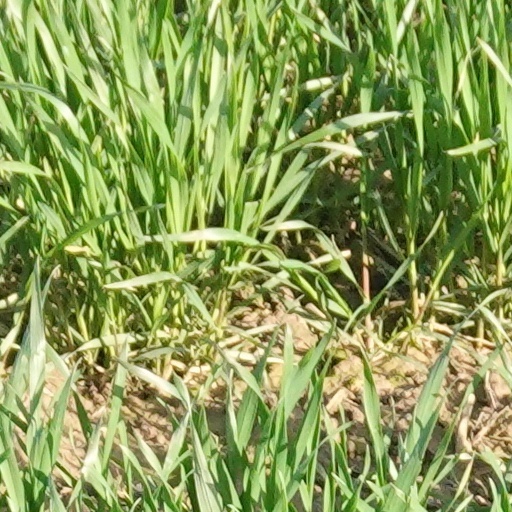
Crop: wheat